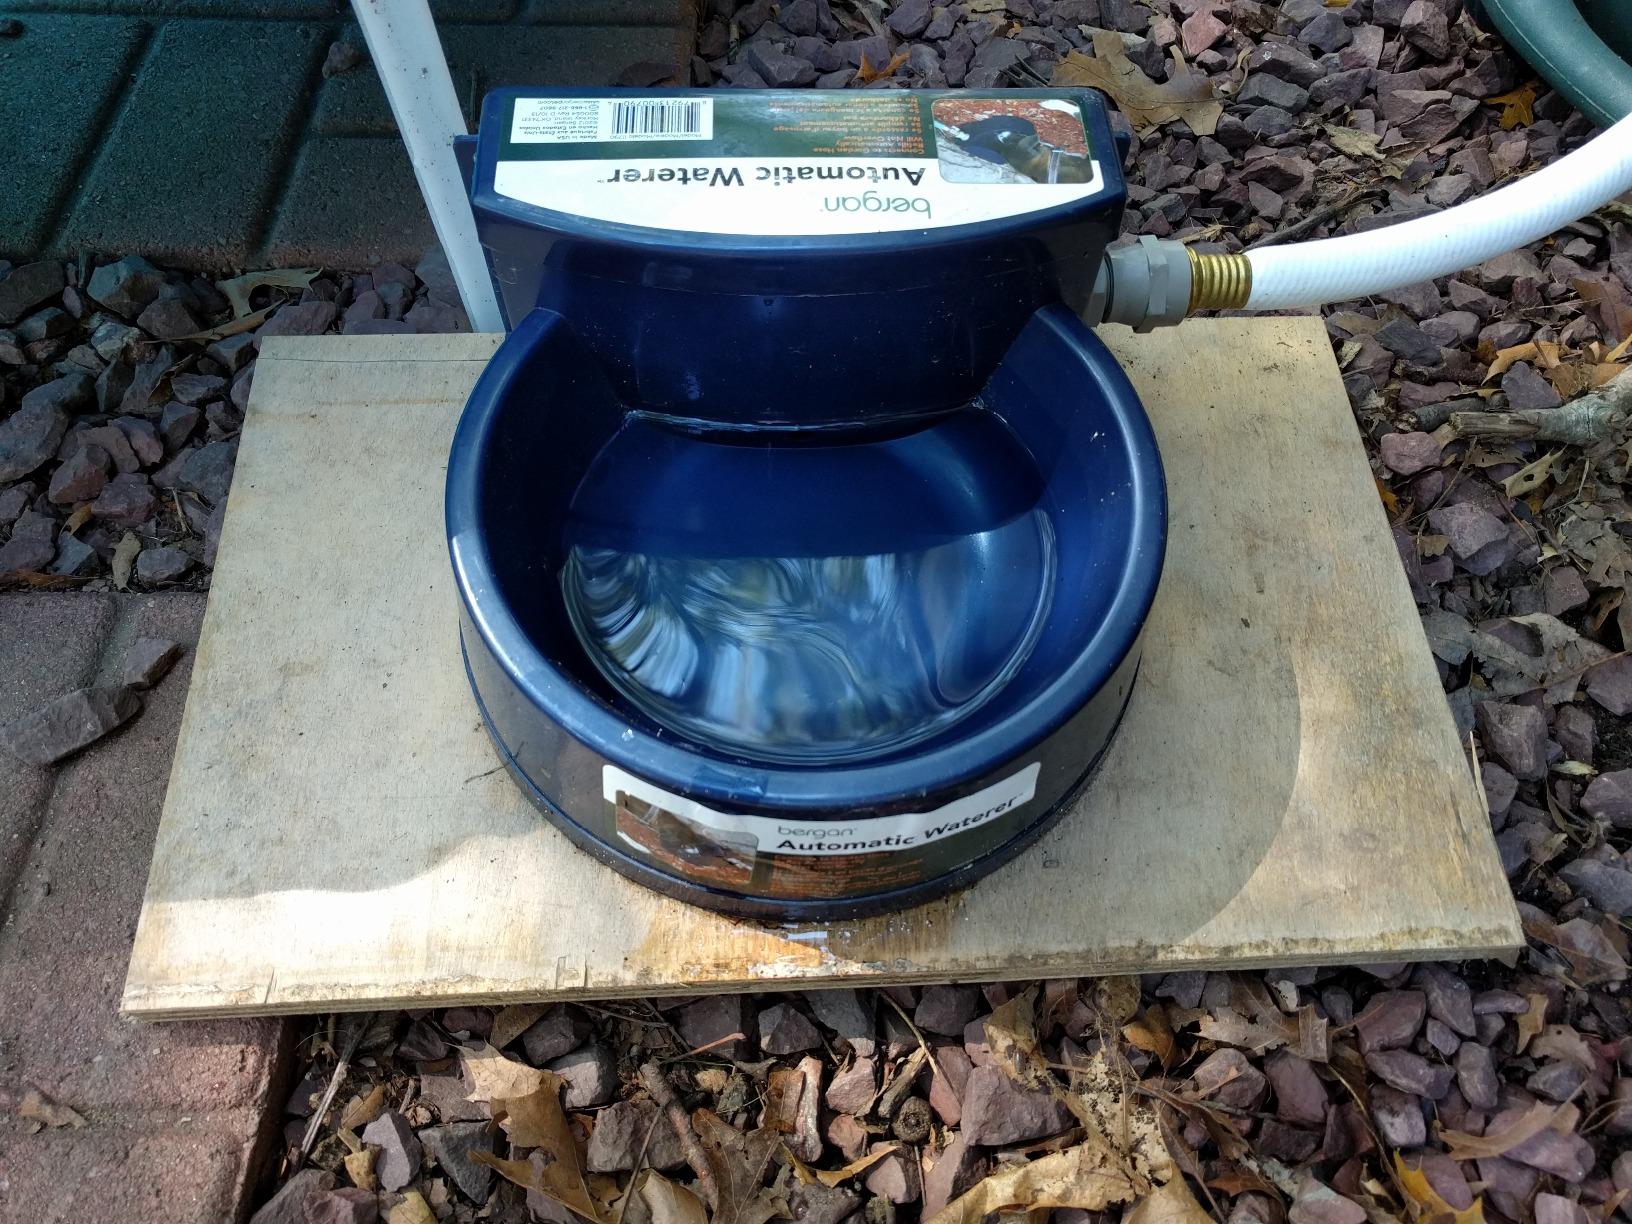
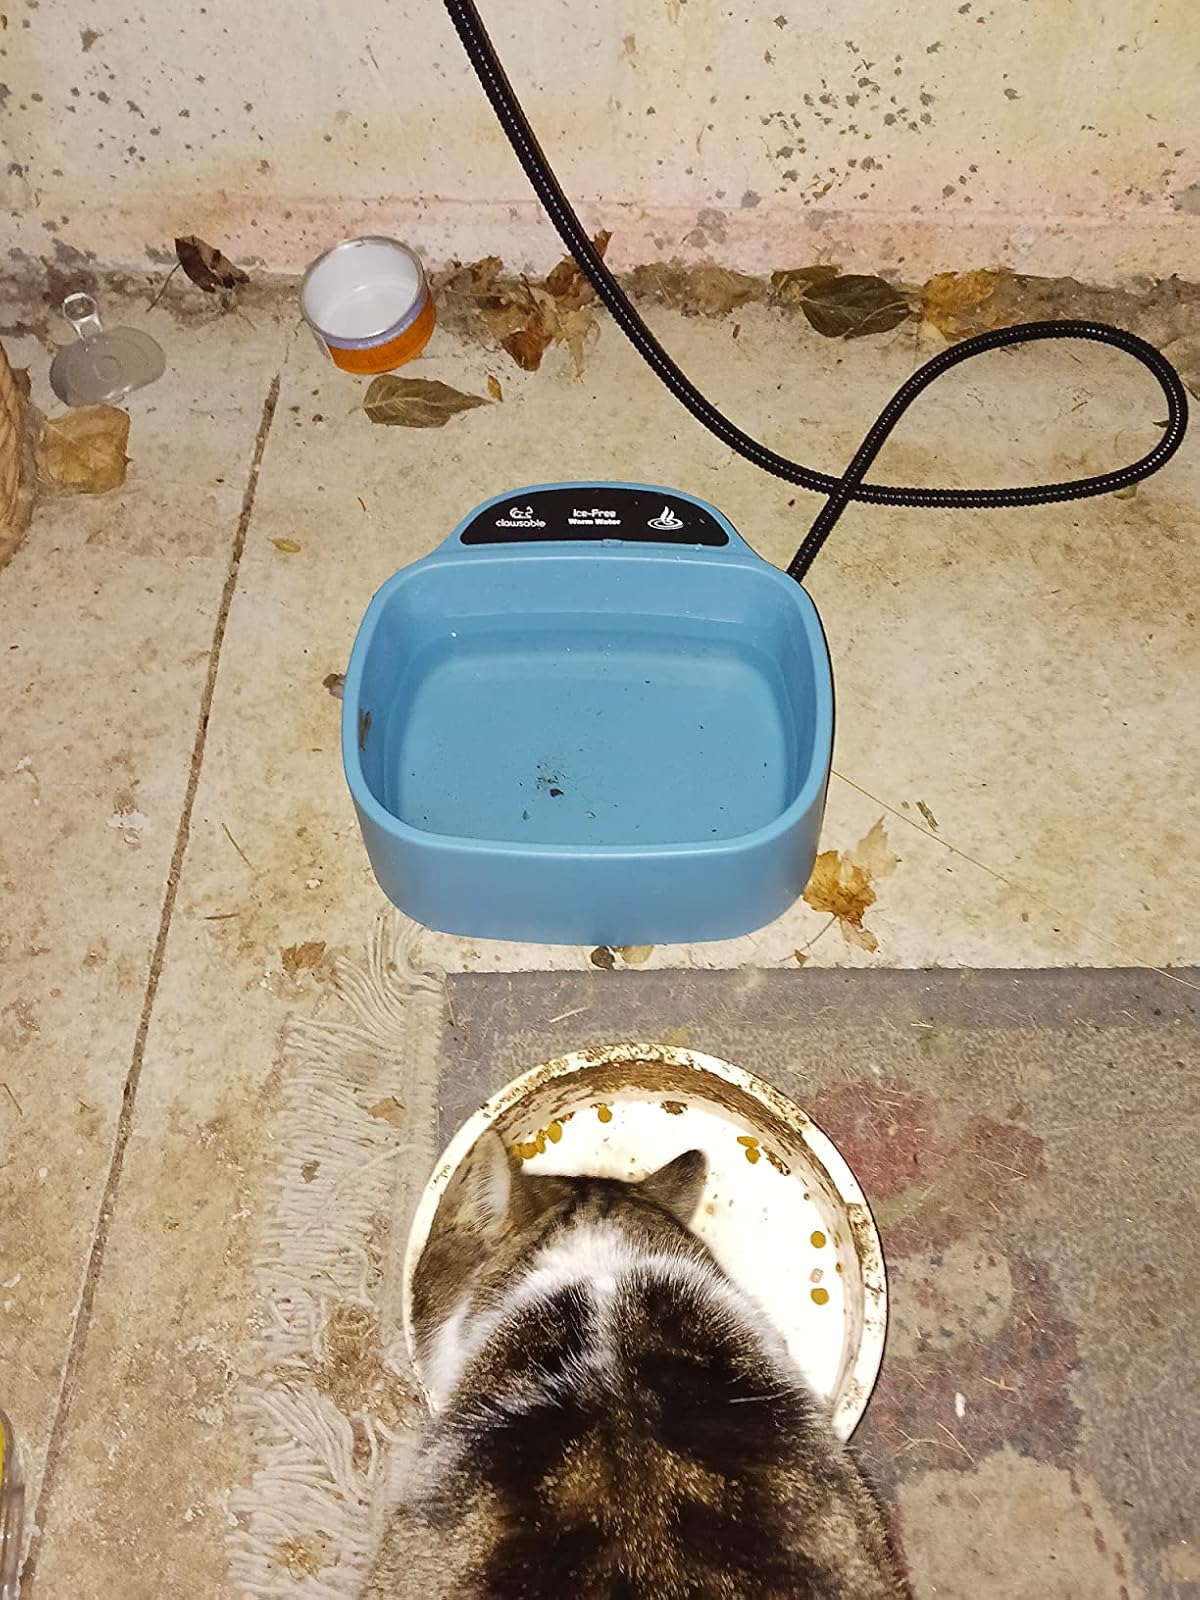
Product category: items_bowl
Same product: no